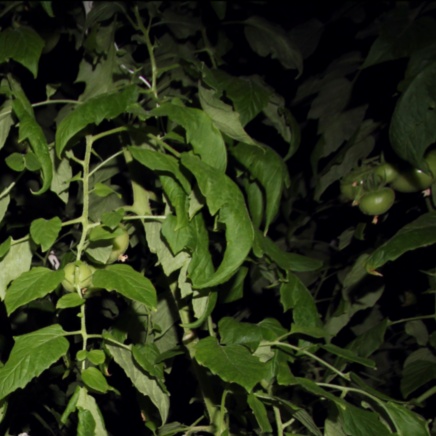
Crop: tomato